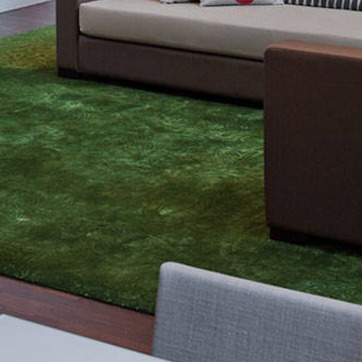
Material: carpet